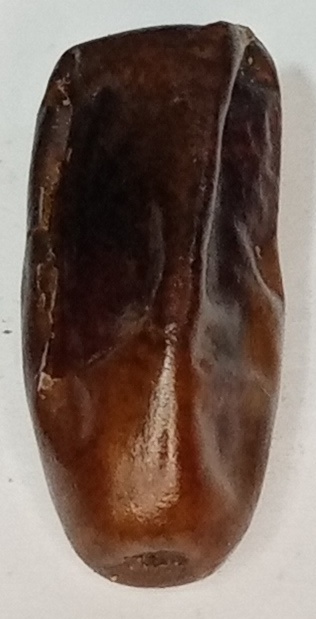
Variety: gajar
Size: small
Grade: grade-1